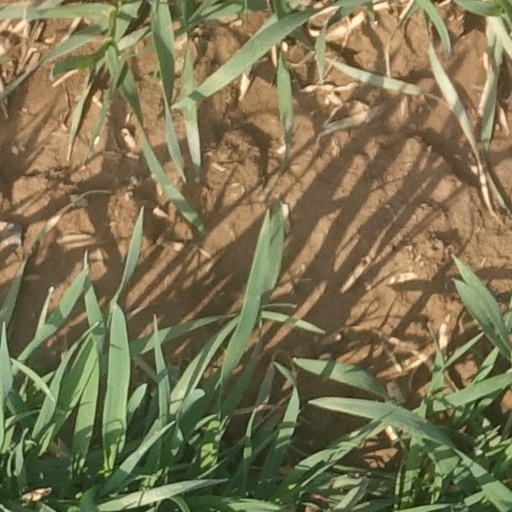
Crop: wheat